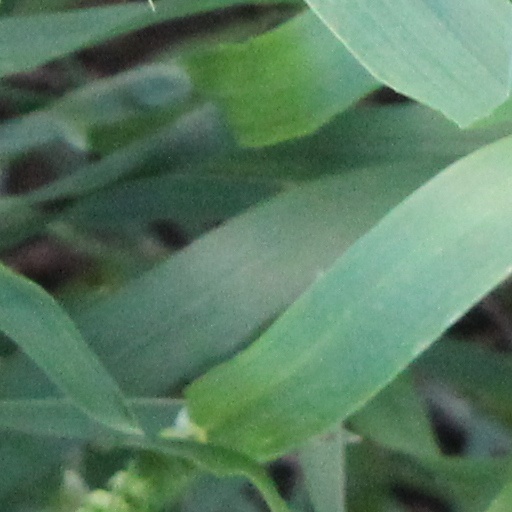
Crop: wheat